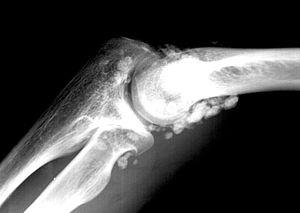
Radiographie d'un coude atteint de chondromatose. Radiographie personnel du 26/05/2004 numÃ©risÃ© par mes soins le 30/09/2006.
La chondromatose est une pathologie rhumatismale bénigne touchant les articulations synoviales. Par atteinte de la membrane synoviale apparaît une hyperproduction liquidienne et parfois de corps étrangers plus ou moins calcifiés. Ceux-ci sont libres dans la cavité articulaire, provoquant des gênes de diverses natures, allant de la douleur au blocage de l'articulation avec parfois une sensation de corps étranger.